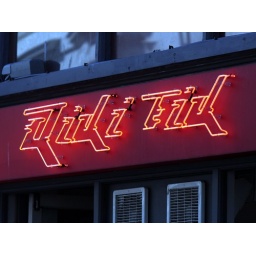
Neon sign on a bar in Brighton. Taken with Leica Hektor 135mm lens on Panasonic G1.